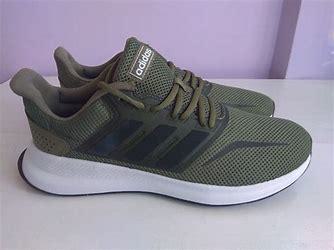
Brand: adidas
Model: 100